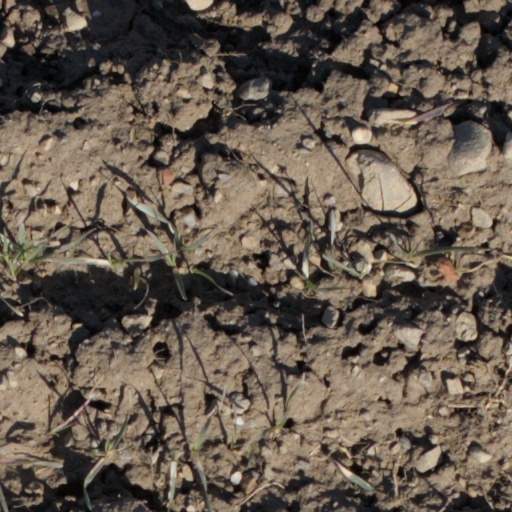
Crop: wheat